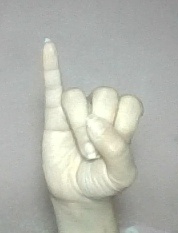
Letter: meem